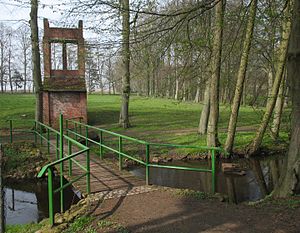
Stepenitz (Brandenburg) / Bifloder
Stepenitz ved Putlitz
Stepenitz er en 84 kilometer lang biflod til Elben i Landkreis Ostprignitz-Ruppin og Landkreis Prignitz i den tyske delstat Brandenburg.